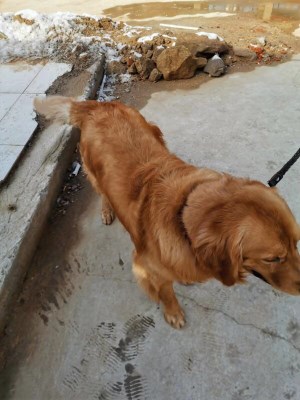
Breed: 5355-n000126-golden_retriever